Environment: real
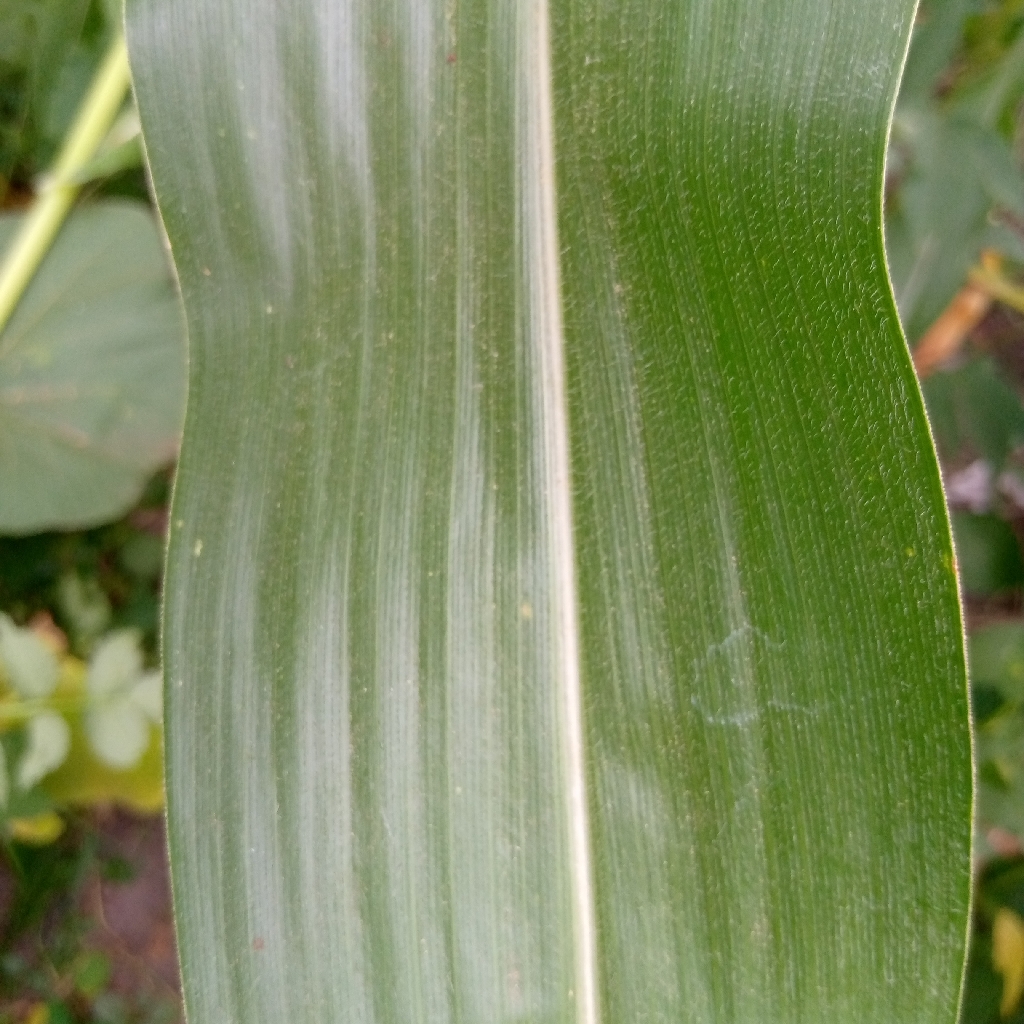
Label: healthy